WKJV (AM)

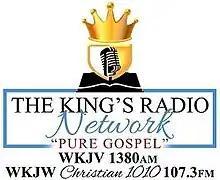
Former logo

International Baptist Outreach Missions took over in 1997. In September 2001 the signal increased to 25,000 watts. WKJV can now be heard in parts of South Carolina and Tennessee. On July 17, 2013, the former WFGW, after being purchased by I.B.O.M., became WKJW.